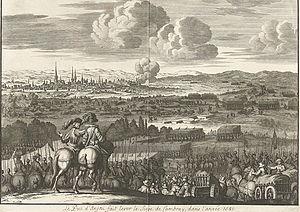
Le Duc d'Anjou fait lever le Seige de Cambray, dans l'année 1581